Pullover (exercise)

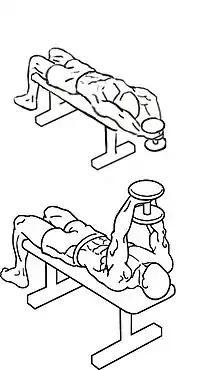

The pullover is an exercise that is performed with either a dumbbell or a barbell. Pullovers can be made to affect either the chest or the back depending on how wide the grip is (barbell) and the position of the shoulders. It targets Pectoralis major, Pectoralis minor, Triceps brachii, Lattismus dorsii and Teres major muscle among other muscles of the chest.